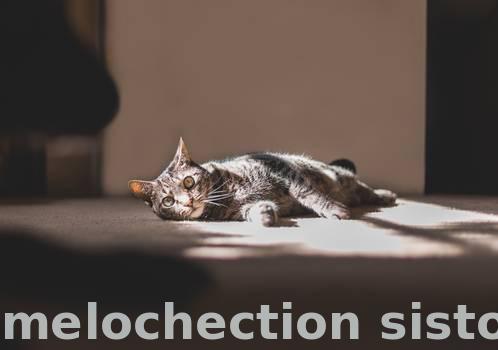
Label: Watermark